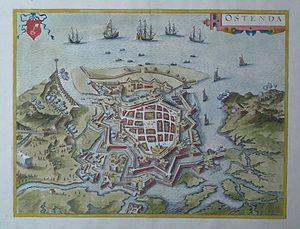
Le siège d'Ostende est probablement la bataille la plus sanglante de la Guerre de Quatre-Vingts Ans et l'un des plus longs sièges de l'histoire. Il se termine par une victoire espagnole sur les Provinces-Unies.